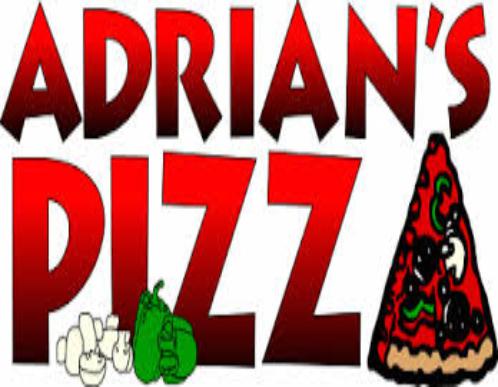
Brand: Adrian's
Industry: Food